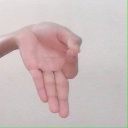
अक्षर: ज्ञ